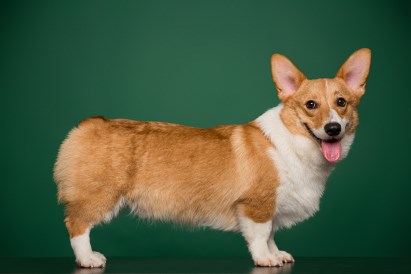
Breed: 2909-n000116-Cardigan